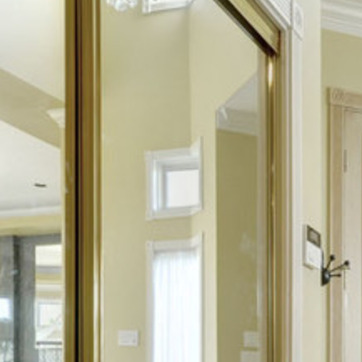
Material: mirror